Flaco (owl)

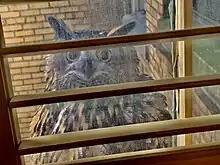
Flaco peering into playwright Nan Knighton's window in December 2023

In November 2023, Flaco ventured outside of Central Park for the first time since February. He was seen in a sculpture garden in the East Village neighborhood of Manhattan and, later, on the Lower East Side. Though his movement may have been triggered by the New York City Marathon or mobbing by crows, November is part of the breeding season for his species and he may have been looking for a mate. There are no wild Eurasian eagle-owls in the vicinity, but there are members of a similar species, great horned owls, including one named Geraldine who has frequented Central Park. He returned to the park after a week, but made additional forays outside, including several stops outside windows on city buildings. "The Wall Street Journal" described him as a "peeping tom" after Flaco was recorded multiple times staring through people's windows during this time, including the window of playwright Nan Knighton.